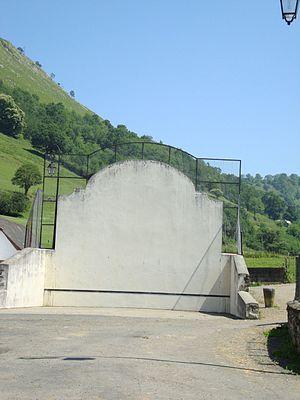
Haux est une commune française, située dans le département des Pyrénées-Atlantiques en région Nouvelle-Aquitaine.